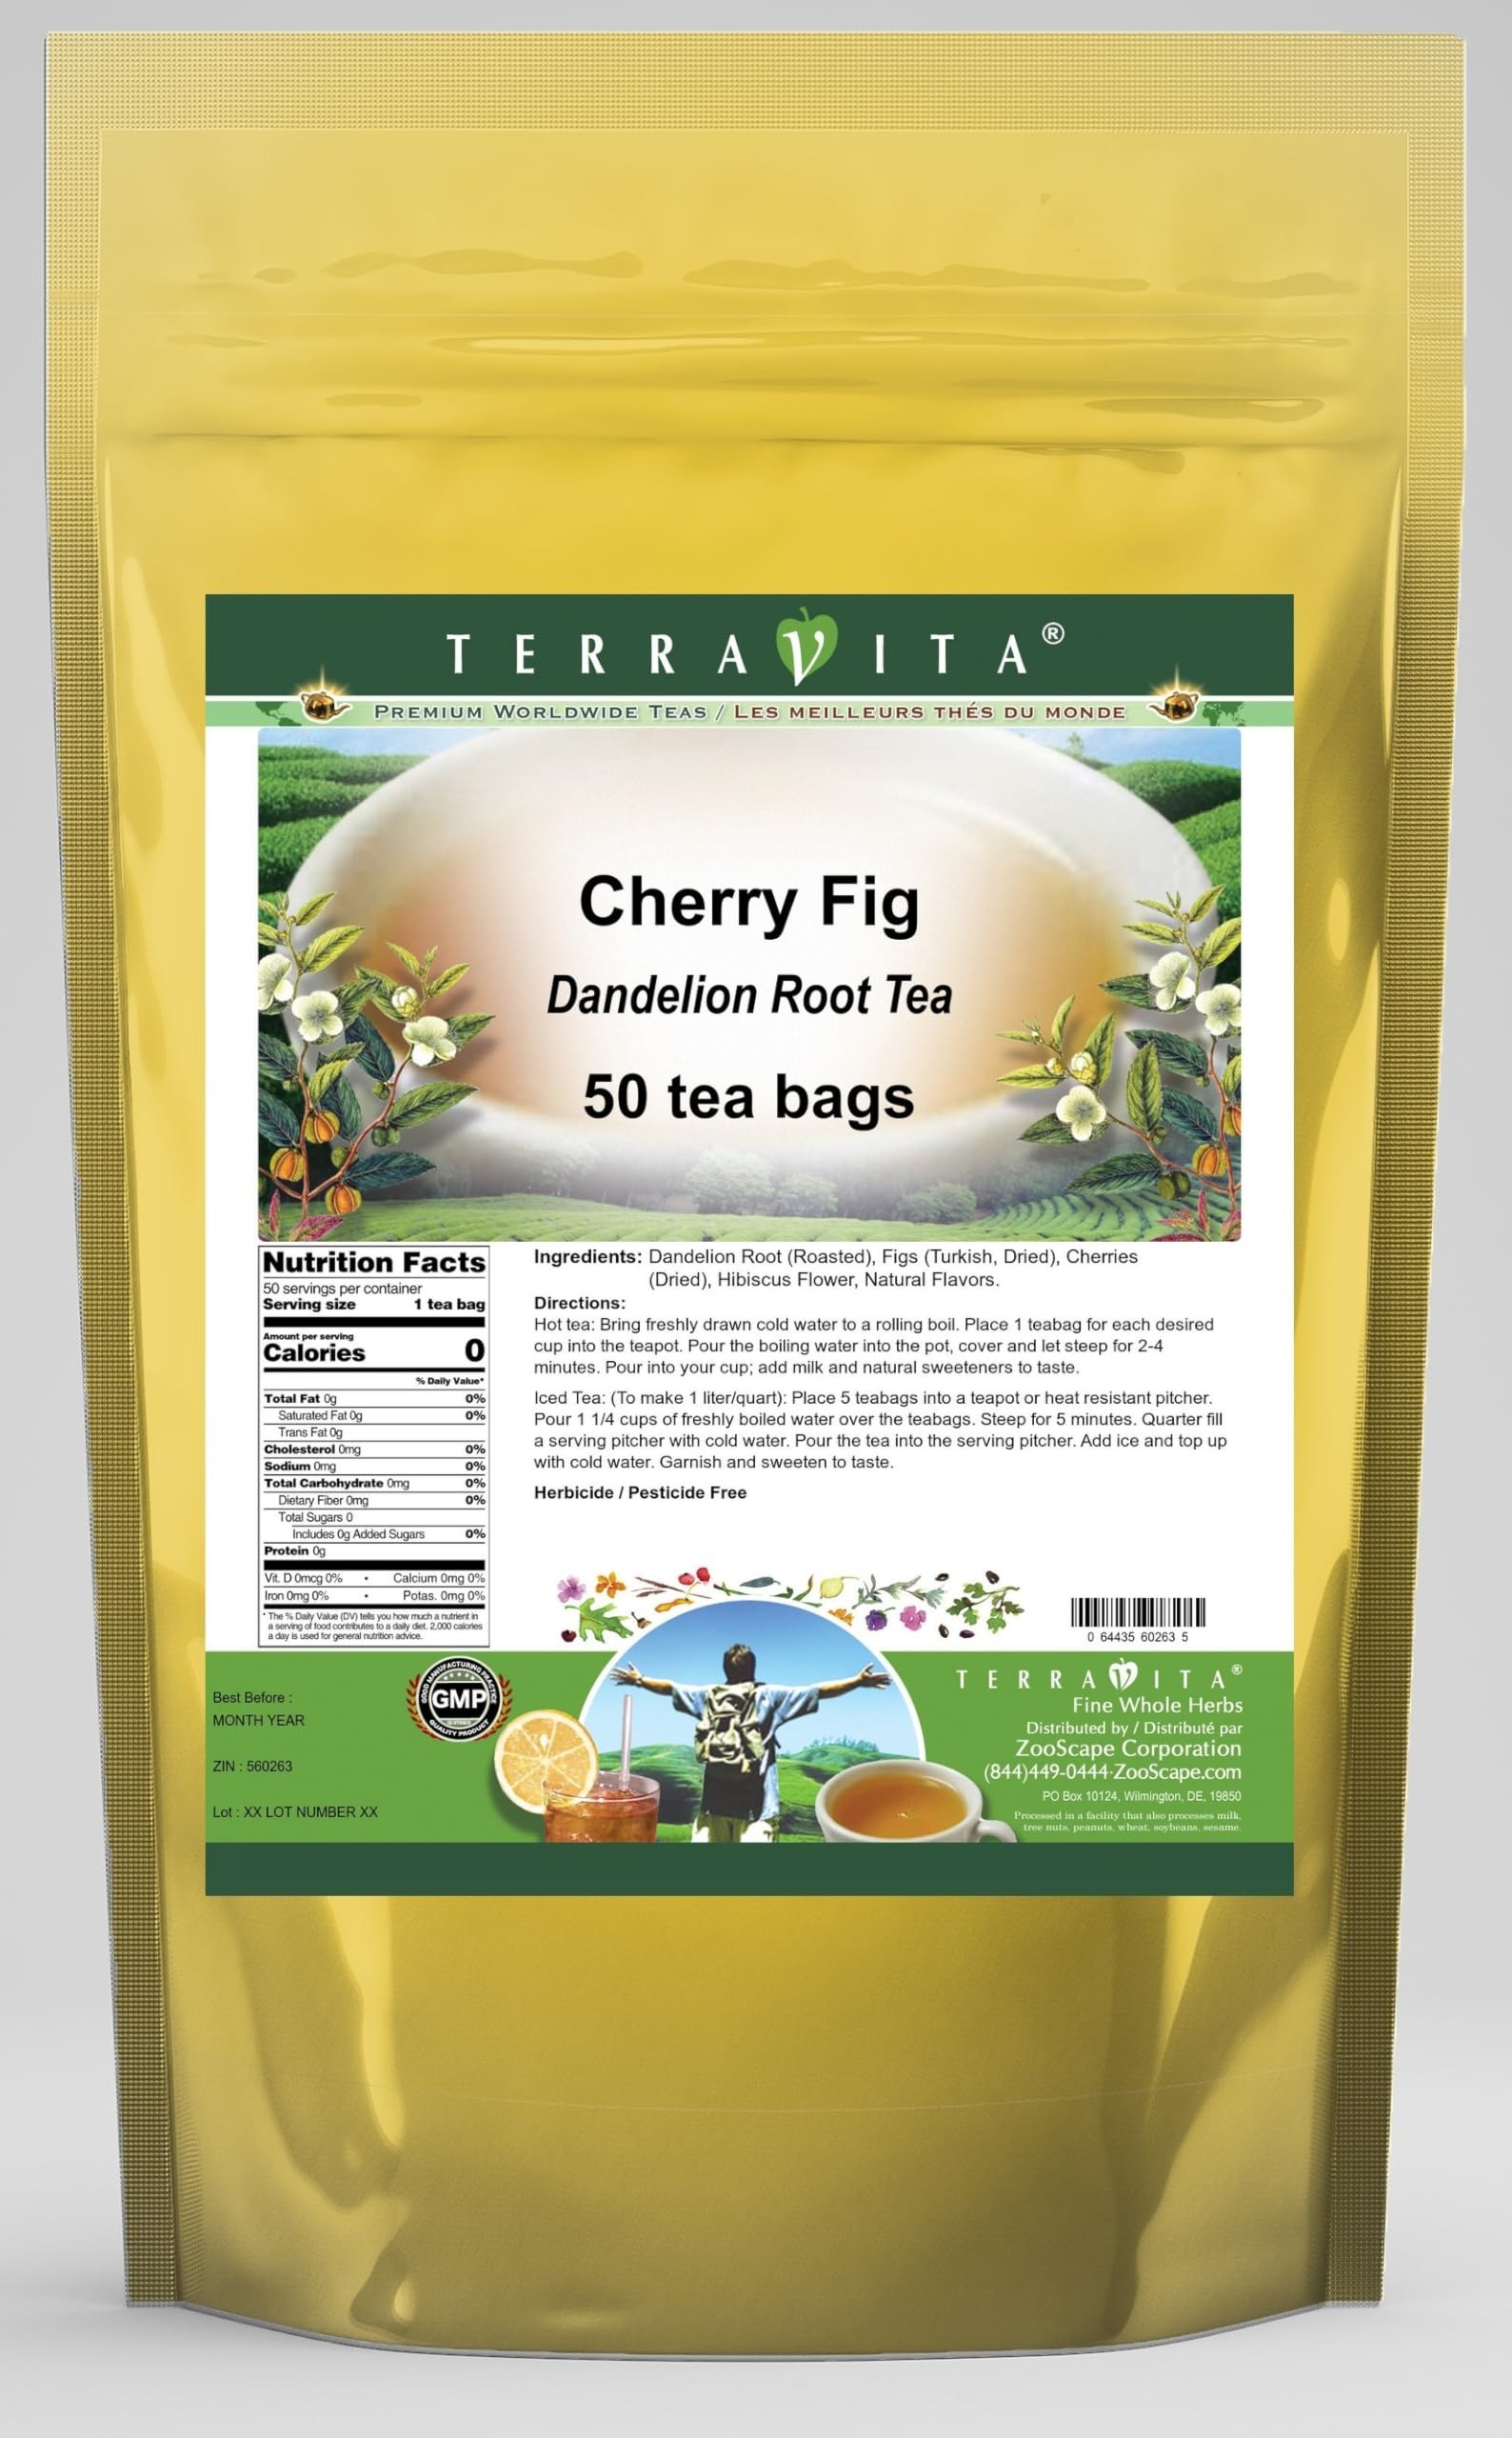
Item Name: Cherry Fig Dandelion Root Tea (50 tea bags, ZIN: 560263) - 3 Pack
Bullet Point 1: Our Cherry Fig Dandelion Root tea is a delicious naturally flavored Dandelion Root coffee substitute with Figs (Turkish, Dried), Cherries and Hibiscus Flower that you will enjoy relaxing with anytime! The natural and caffeine-free Cherry Fig taste is delicious! - Ingredients: Dandelion Root, Figs (Turkish, Dried), Cherries, Hibiscus Flower and Natural Cherry Fig Flavor.
Bullet Point 2: No fillers.
Bullet Point 3: Manufacturer: TerraVita
Bullet Point 4: Size: 50 tea bags
Bullet Point 5: Dandelion Root Tea Bags - Packed in a convenient upright pouch!
Product Description: Our Cherry Fig Dandelion Root tea is a delicious naturally flavored Dandelion Root coffee substitute with Figs (Turkish, Dried), Cherries and Hibiscus Flower that you will enjoy relaxing with anytime! The natural and caffeine-free Cherry Fig taste is delicious! - Ingredients: Dandelion Root, Figs (Turkish, Dried), Cherries, Hibiscus Flower and Natural Cherry Fig Flavor. - Hot tea brewing method: Bring freshly drawn cold water to a rolling boil. Place 1 teabag for each desired cup into the teapot. Pour the boiling water into the pot, cover and let steep for 2-4 minutes. Pour into your cup; add milk and natural sweeteners to taste. - Iced tea brewing method: (To make 1 liter/quart): Place 5 teabags into a teapot or heat resistant pitcher. Pour 1 1/4 cups of freshly boiled water over the teabags. Steep for 5 minutes. Quarter fill a serving pitcher with cold water. Pour the tea into the serving pitcher. Add ice and top up with cold water. Garnish and sweeten to taste. - TerraVita is an exclusive line of premium-quality, natural source products that use only the finest, purest and most potent ingredients found around the world. TerraVita is hallmarked by the highest possible standards of purity, potency, stability and freshness. All of our products are prepared with the highest elements of quality control, from raw materials through the entire manufacturing process, up to and including the moment that the bottles or bags are sealed for freshness and shipped out to you. Our highest possible standards are certified by independent laboratories and backed by our personal guarantee. - TerraVita exists to meet and ensure your family's health and wellness without the harmful effects of chemicals and health products. We strive to make all of our products affordable and reliable and
Value: 150.0
Unit: Count

Price: 78.86